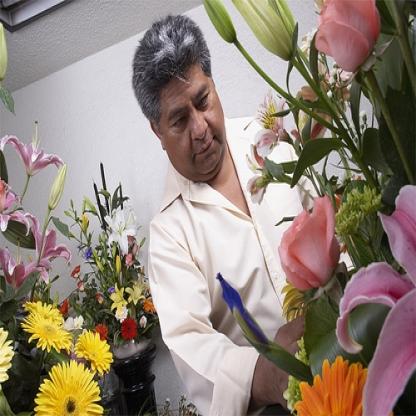
Scene: Indoor